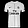
Label: T - shirt / top